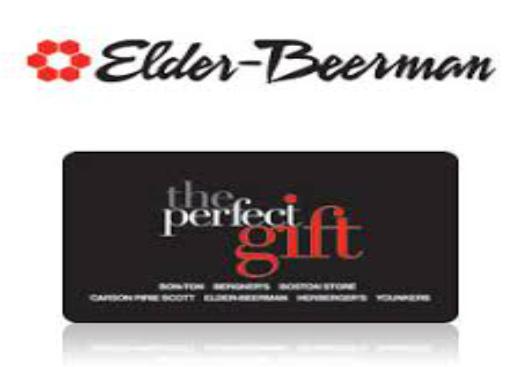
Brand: Elder-Beerman
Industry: Clothes